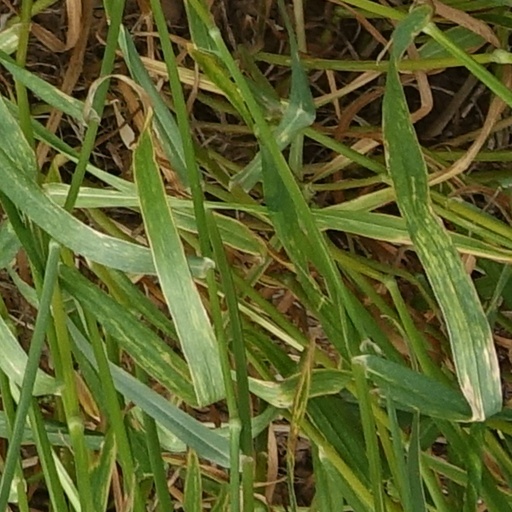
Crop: wheat